Yevdokiya Nagrodskaya

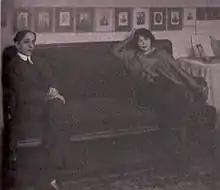

Yevdokiya Nagrodskaya (1866–1930), was a Russian novelist in fin-de-siècle Russia whose first novel was titled "The Wrath of Dionysus". Her debut novel was published in 1910 and explored the theme of her perception of "sexual identity and gender roles" of men and women in Russia. It was very popular in pre-revolutionary Russia among the middle-class people and was controversial. The novel was so popular that it was reprinted 10 times and translated into French, Italian and German. It was also made into a silent movie with erotic content.